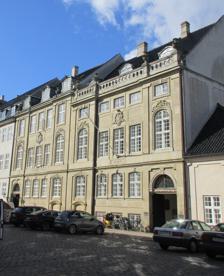
Building: Amaliegade 15–17
Country: Denmark
Year built: 1756
Amaliegade 15–17 General information Location Copenhagen Country Denmark Coordinates 55°40′59″N 12°35′31.84″E / 55.68306°N 12.5921778°E / 55.68306; 12.5921778 Completed 1756 Renovated 1891 Amaliegade 15–17 are two originally symmetrical, Rococo -style townhouses located close to Amalienborg Palace in the Frederiksstaden district of central Copenhagen , Denmark . The exterior of the buildings was designed by the architect Nicolai Eigtved who had also created the overall masterplan for the neighbourhood. The house at No. 15 was heightened with a half floor in 1891. History Bæsecke  and Pfeiffer No. 314 and No. 315 seen on a detail from Christian Gedde's map of St. Ann's Rast Quarter, 1757. The two buildings were built in 1754-1756 for the two master stone carvers Georg Vilhelm Bæseke (No. 15) and Johan Peter Pfeiffer (1718-1771, No. 17). The buildings were built by G. D. Anthon (1714-1781) according to an exterior design created by Nicolai Eigtved. The stonework was executed by the owners. In the bwq cadastre of 1756, the two properties were listed as No. 71 Z and No. 71 Æ. On Christian Gedde's map of St Ann's East Quarter, they were marked as No. 314 and No. 315. 1787 census At the time of the 1787 census, No. 61 Z was home to three households. Christian Lytken, a Royal Danish Navy captain, resided in one of the apartments with his wife Charlotte Birgitte Clausen, their eight children (aged two to 12), a male servant, a maid, a female cook, a nanny and a lodger (a sailor). Christian Brandt, a kancelliråd , resided in the other apartment with his wife Charlotte Schiel, three maids, a female cook, two male servants, a clerk, a coachman, a stableman and a caretaker. Søren Christensen, an innkeeper, resided in the building with his wife Christiane Sørens Datter, their two children aged one and three) and a female cook. At the time of the 1787 census, No. 61 Æ was home to two households. Adam Ferdinand Molke, a counter admiral. resided in one of the apartments with his wife Catharina Sophia Wilhelmina Wedell, a housekeeper, a maid, a female cook, a male servant and a stableman. August Tideman, a concierge , resided in the building with his wife Anne Peders Datter and a female cook. The Moltke family The building seen on a water colour by H.F.D. Holm from c. 1850. Count Adam Gottlob Moltke , the king's lord chamberlain, acquired No. 15 in 1761. His son, Joachim Godske Moltke , lived in the building in 1770-1784. Frederik Moltke (1754-1836) lived at No. 17 in the years around 1798 while Adam Wilhelm Moltke lived at No. 17 in 1807, then at No. 15 from 1808 to 1830 and then again at No. 17 in 1831-1839. Carl von Moltke (1798-1866) was registered as a resident at No. 17 in 1856-1858. Later history Gyldendal publisher Jacob Hegel resided at No. 15 in 1010. Count and Countess Raben Lewetzau resided at No. 19. Håndværksrådet was based in the building from at least the mid-1970s. It moved when its new building on Islands Brygge was inaugurated in the 2000s. Architect No. 15 was heightened by the architect Gotfred Tvede in 1892. Today No. 15 was acquired by Jeudan in 2019. The consulting firm Beyond Advisors is located in the building together with the fashion brand Baum und Pferdgarten , which is based on the first floor of the building. The Danish Dental Association is based at No. 17 along with a number of other related organisations and foundations. Further reading Ejlersen, Torben: Stenhuggerne G. W. Bæsecke og J. P. Pheiffer. Indblik i Amaliegade 15 og 17 . Historiske Meddelelser om København 1977. References